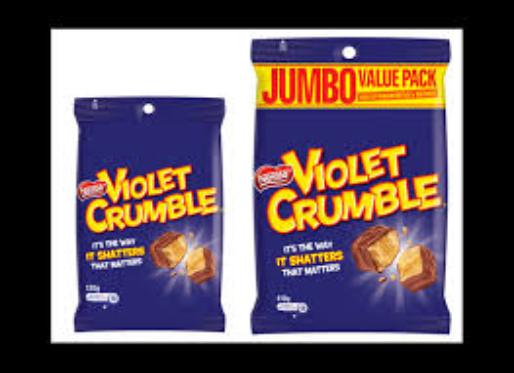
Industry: Food